Bob Sredersas

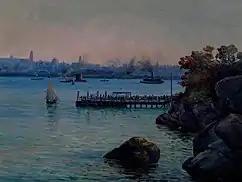
Wharf by James Ashton, gifted by Sredersas to the City of Wollongong in 1978

After the war, Sredersas was registered as a displaced person in Flensburg, Germany. Sredersas sailed to Australia abroad SS "Fairsea" in 1950 and was temporarily housed in the Bonegilla Migrant Reception and Training Centre. He later settled in Wollongong. His immigration documentation gave his profession as farm labourer and stated that he was not a police officer or soldier. He worked as a labourer then later as a crane driver at Port Kembla steelworks in Illawarra. Sredersas used the name "Bob" in Australia for convenience and to avoid the chance of spelling mistakes. He later told a journalist: "My life began when I came to Australia." In contrast to the other steelworkers, Sredersas took no interest in sport or spending time or money at the pub. Instead, he spent his time gardening at his one-bedroom fibro cottage in Cringila and fishing.